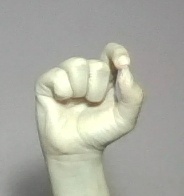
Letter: fa